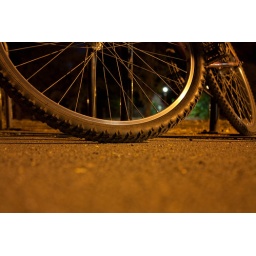
An abandoned bike by the river side.